Shuixian Zunwang

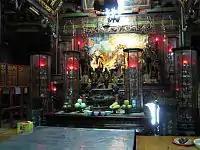
The main altar of the water immortal temple in Tainan on Taiwan.

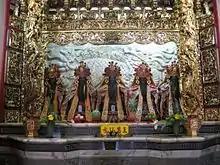
A shrine to the five kings in the Anping Tianhou Temple in Tainan.

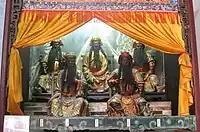
A shrine to the five kings in the Grand Matsu Temple in Tainan.

The Shuixian Zunwang are five Chinese Deities worshipped as water and sea deities. They have various names in English including the Honorable Water Immortal Kings and the Lords of the Water. All five deities were formerly famous heroes and are related to water in certain ways. They are also believed to protect vessels in transit.